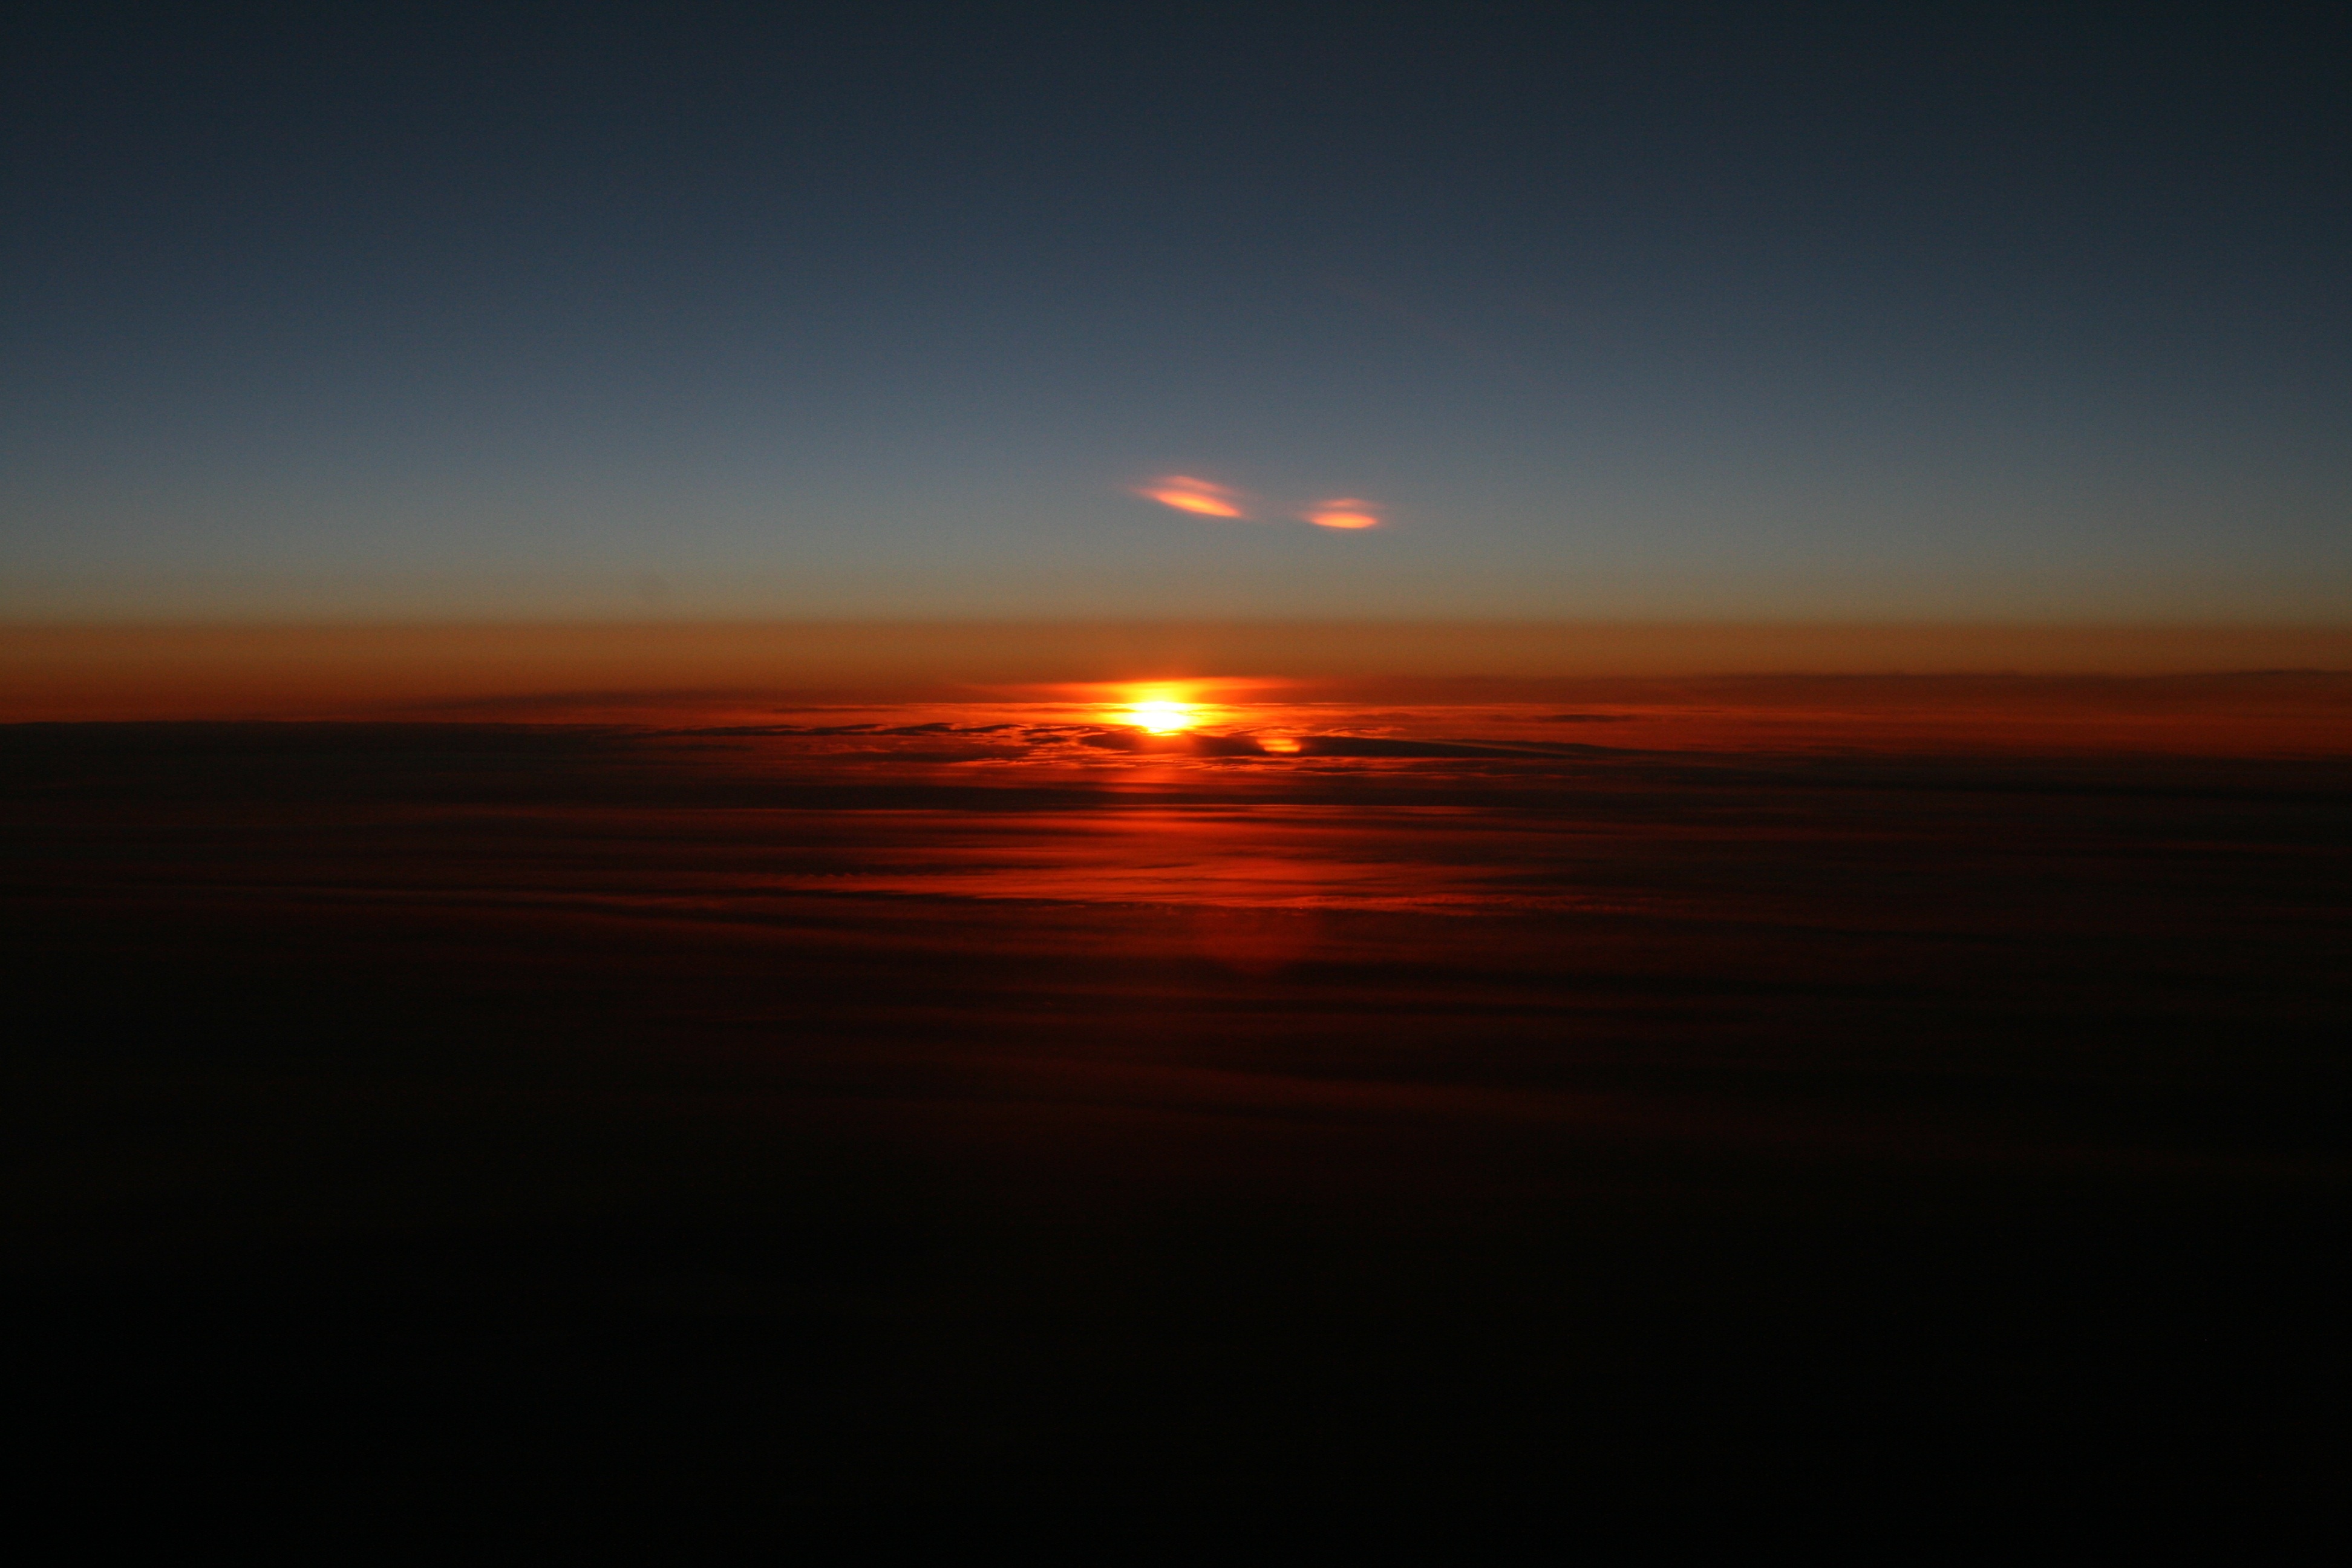
sea, coast, ocean, horizon, winter, sun, sunrise, sunset, sunlight, morning, dawn, atmosphere, dusk, evening, red, flight, afterglow, red sky at morning